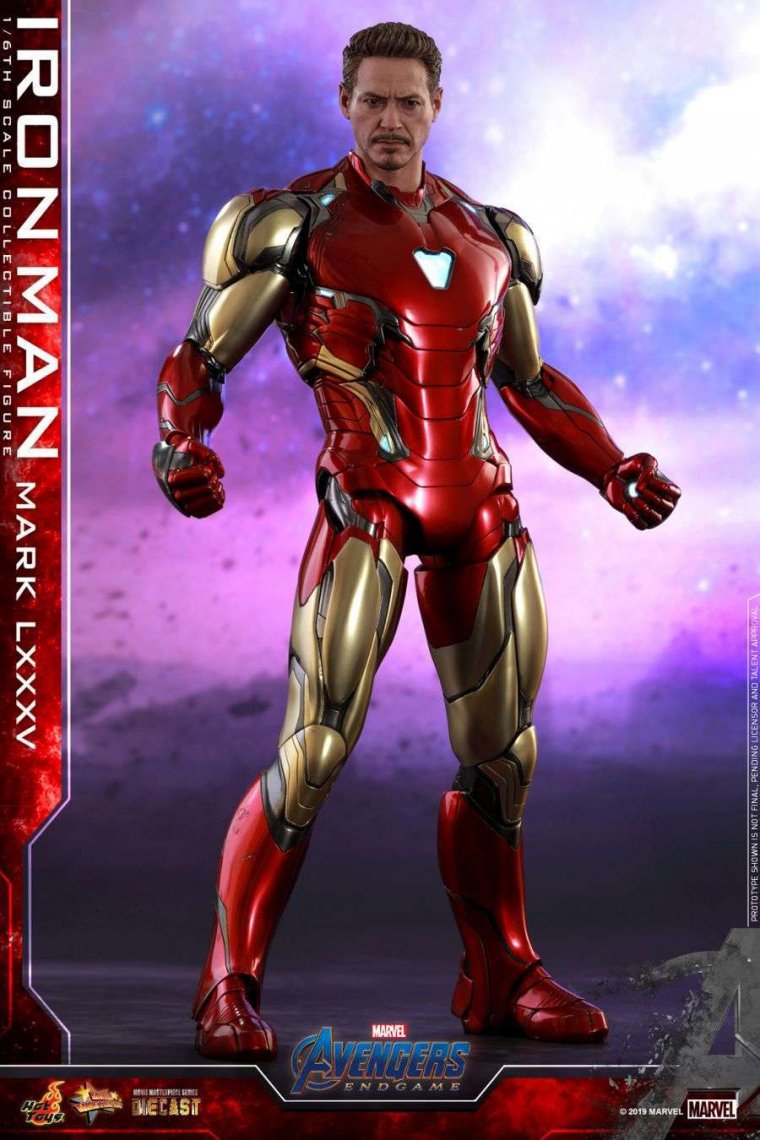
Gender: men